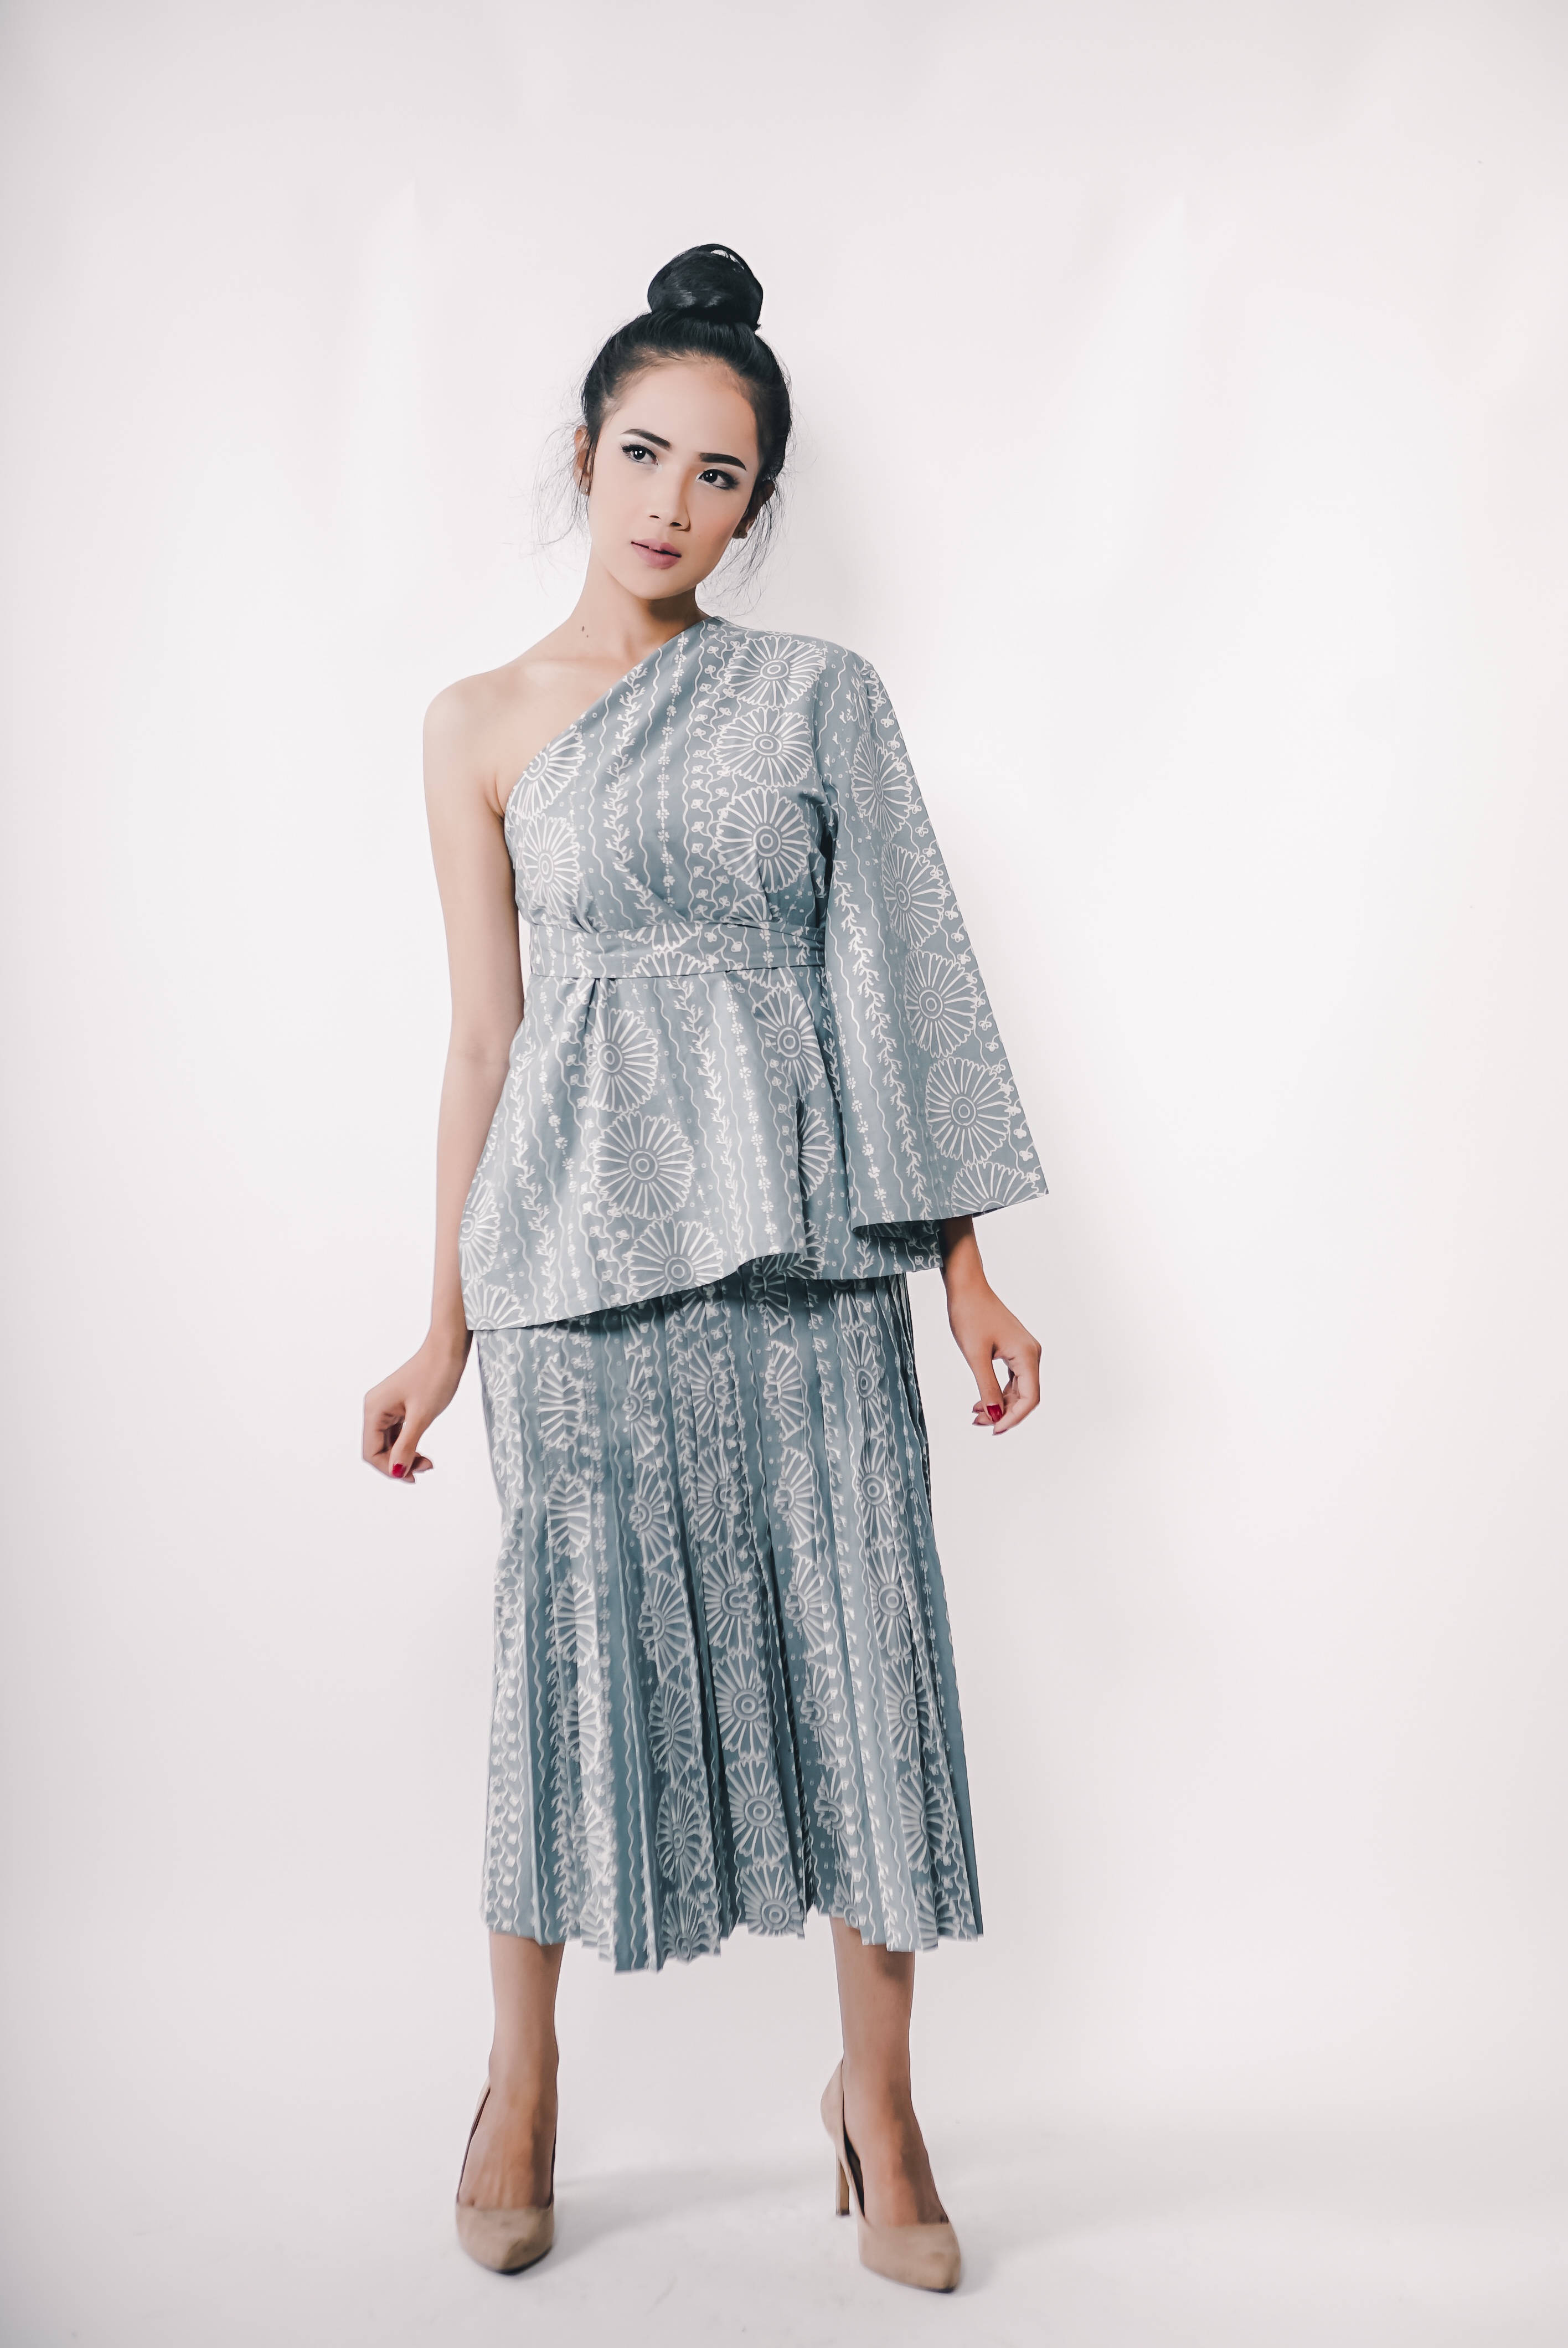
pattern, spring, fashion, clothing, season, textile, dress, design, runway, gown, sleeve, photo shoot